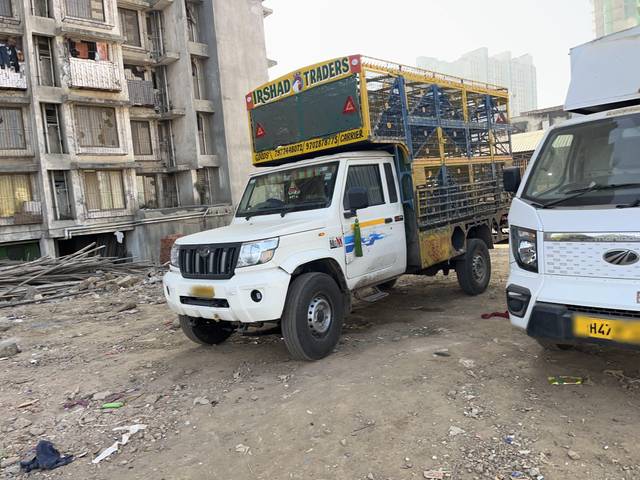
Region: India
Coordinates: 19.202, 72.83